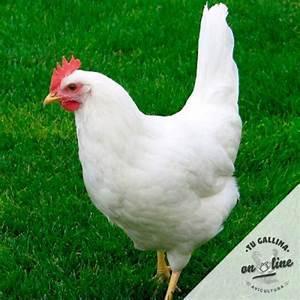
chicken